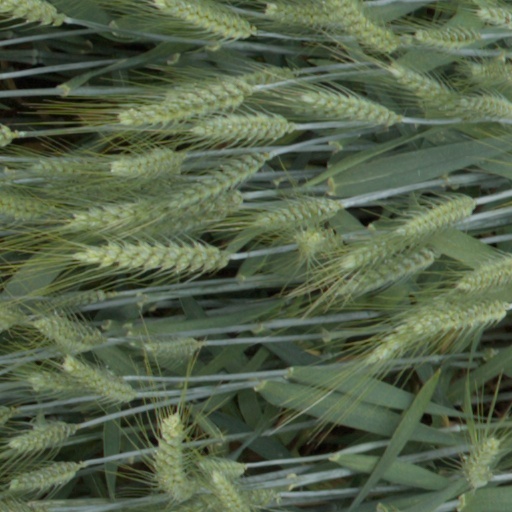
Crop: wheat